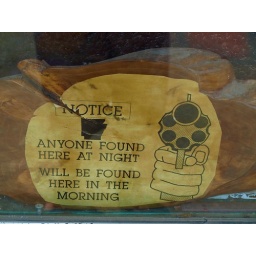
Well worn sign in the front window of a flea market store (taken through the window).